Slovenian National Police Force

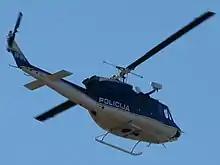
Agusta Bell 212

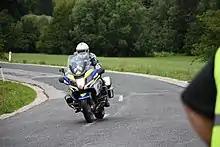
Motorcycle of Slovenian Police

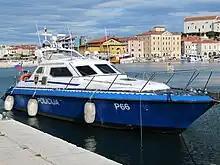
Slovenian patrol boat P-66 in Piran.

Honda Deauville
Yamaha FJR1300AP
BMW R1150RT